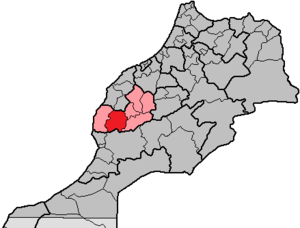
La province de Chichaoua est une des provinces marocaines de la région de Marrakech-Safi.